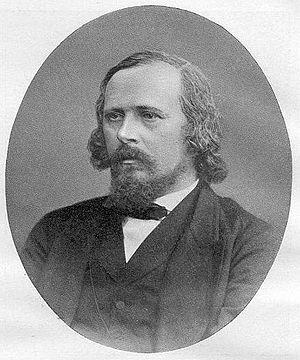
Heinrich Brunn est un archéologue allemand, fondateur des principes de l'étude de la statuaire.